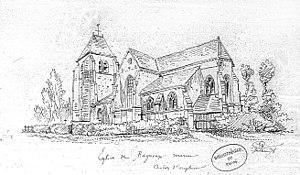
issu du fonds iconographique de la bibliothèque.
Bagneux est une commune française, située dans le département de la Marne en région Grand Est.